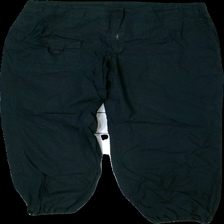
View: front
Type: Trousers
Category: Unisex
Brand: Mywear (Ica)
Colors: Black
Material: 100% bomull
Cut: Oversize
Size: 42
Season: All
Holes: Minor
Damage: hål
Damage location: bottom left
Damage 2: urtvättat
Damage 2 location: top center
Damage 3: urtvättat
Damage 3 location: top center
Price range: <50
Recommended usage: Export
Description: byxor
Comment: urtvättad